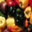
Label: sweet_pepper